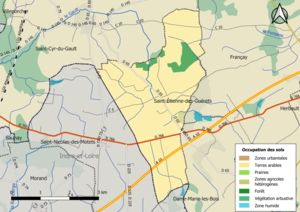
Carte des infrastructures et de l’occupation des sols en 2018 de la commune de fr:Saint-Étienne-des-Guérets (France).
Saint-Étienne-des-Guérets est une commune française située dans le département de Loir-et-Cher en région Centre-Val de Loire.